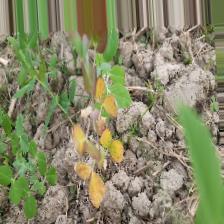
Label: Ascochyta blight